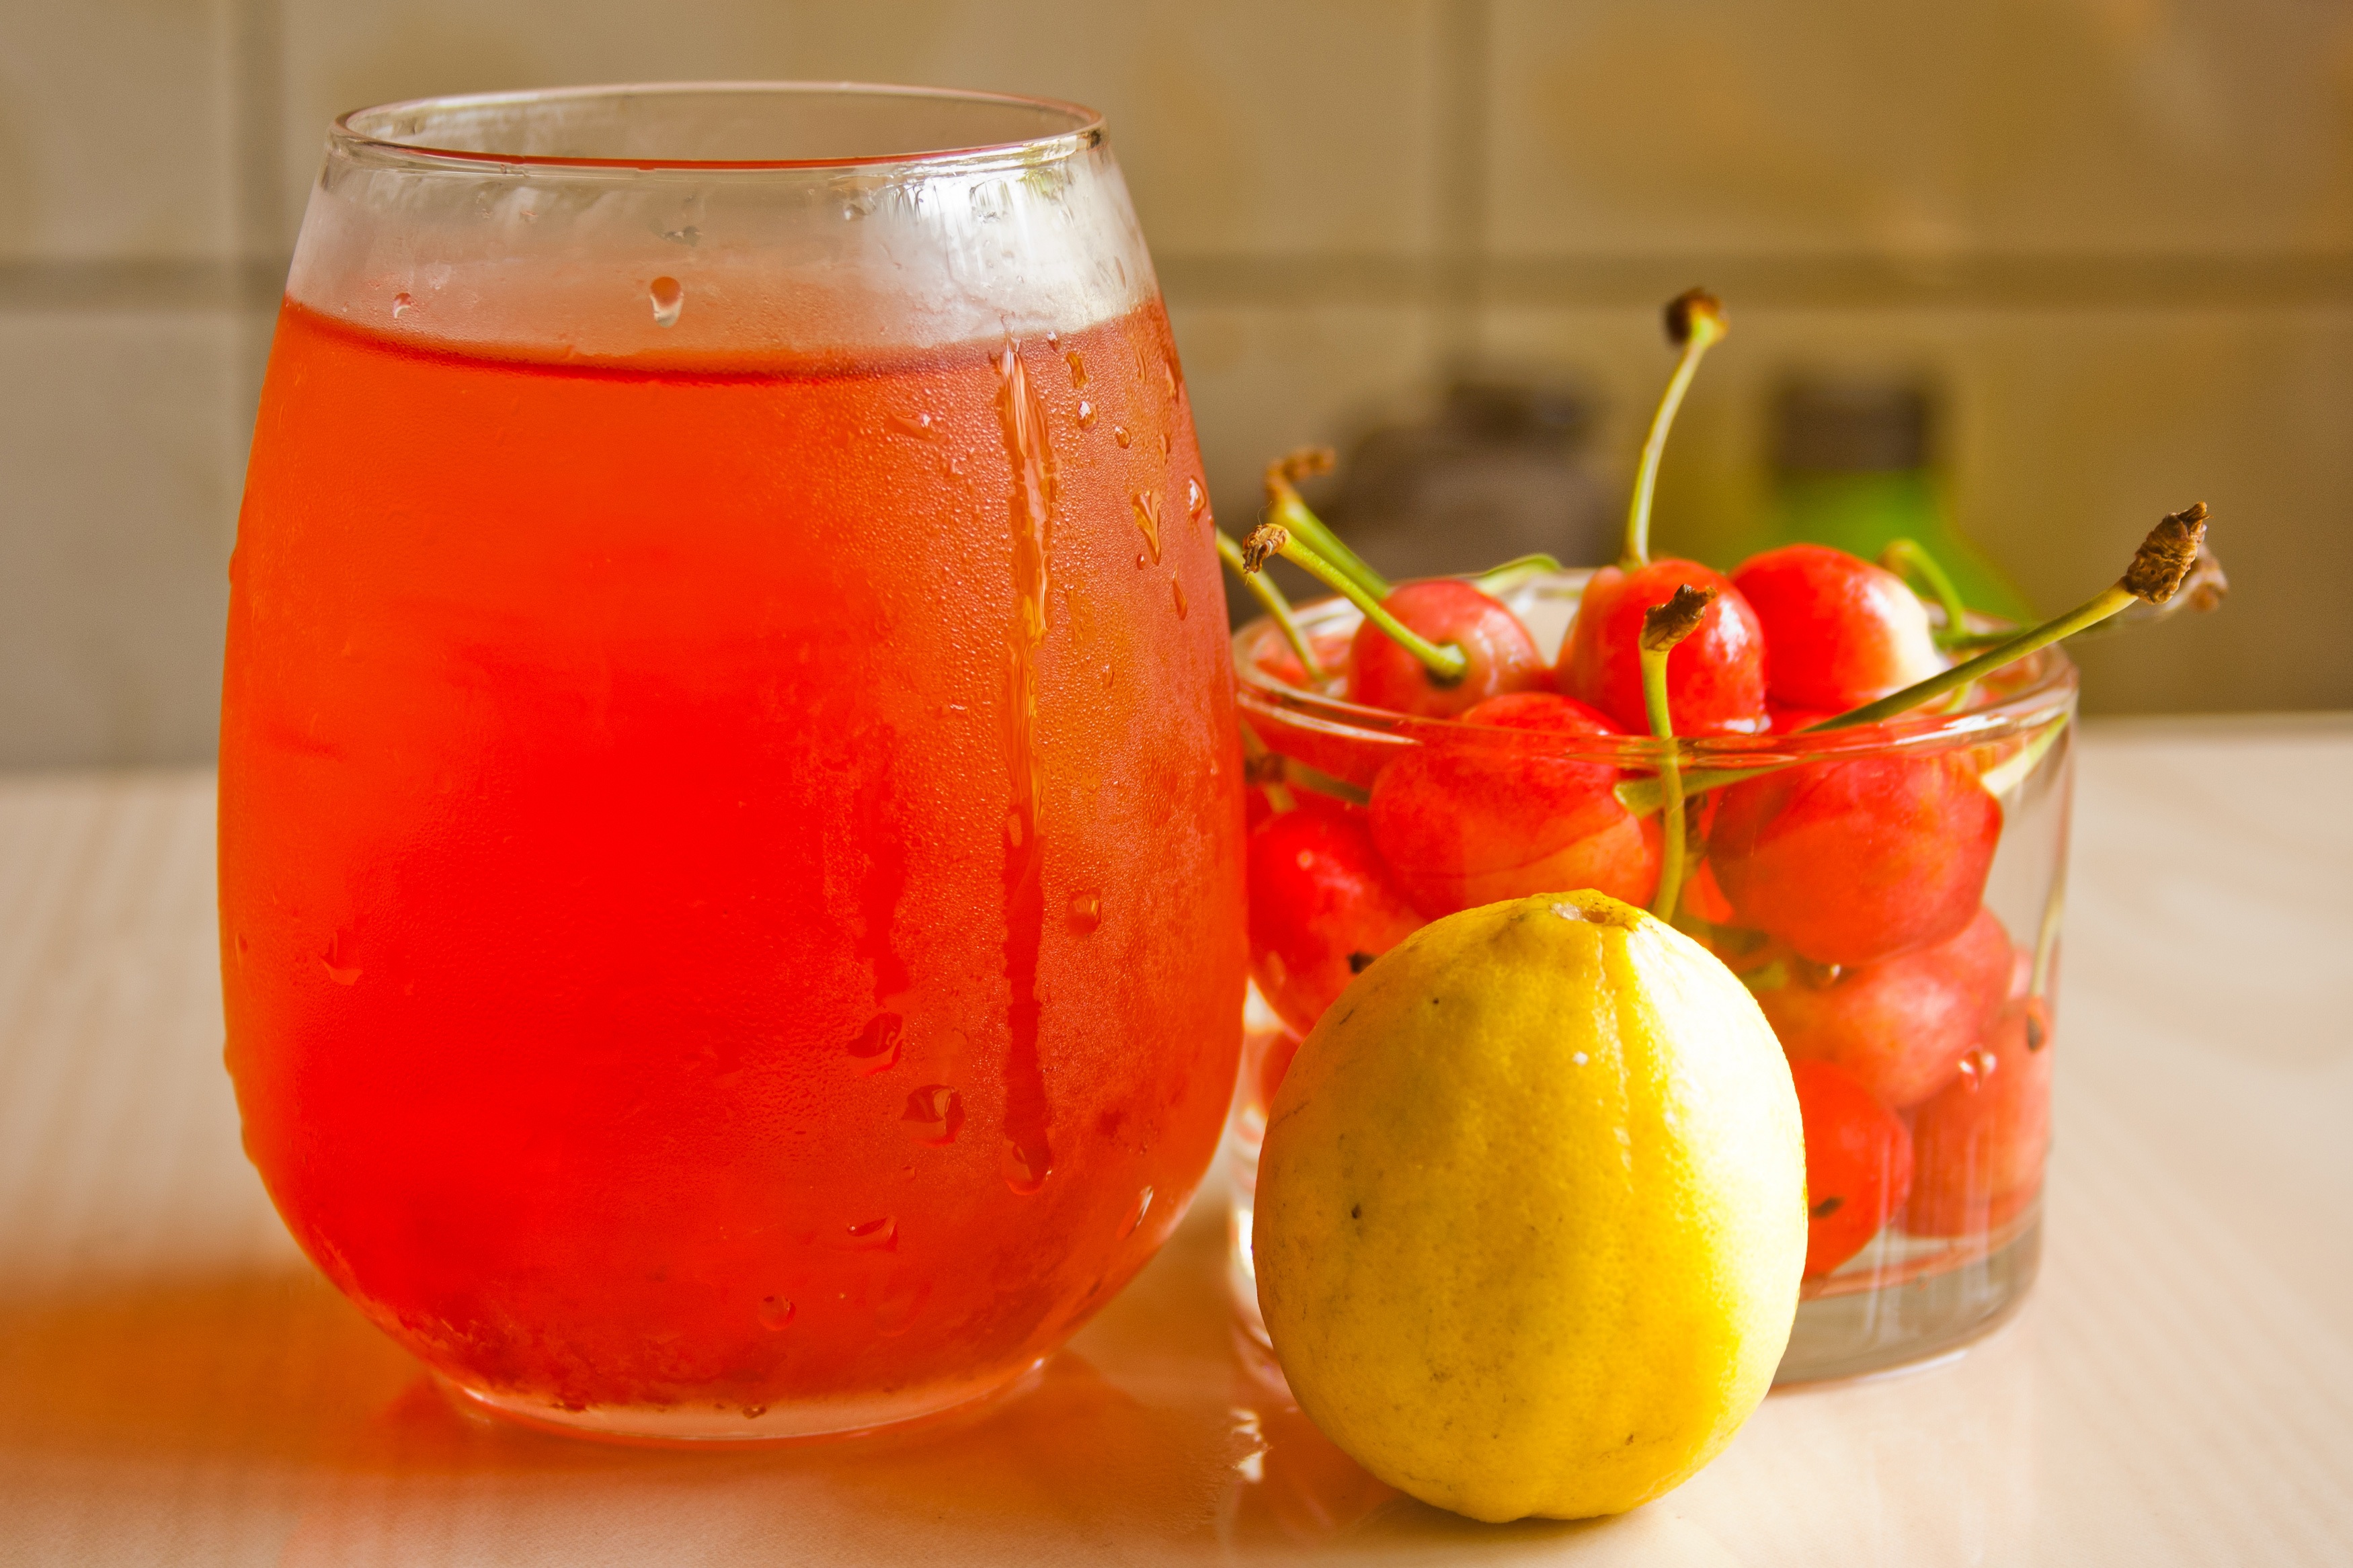
plant, fruit, summer, food, red, produce, fresh, drink, lemon, juice, cherries, refreshments, punch, flowering plant, land plant